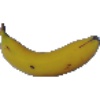
Label: Banana 1